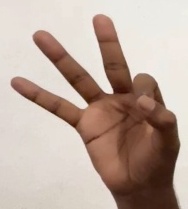
ASL sign: 9